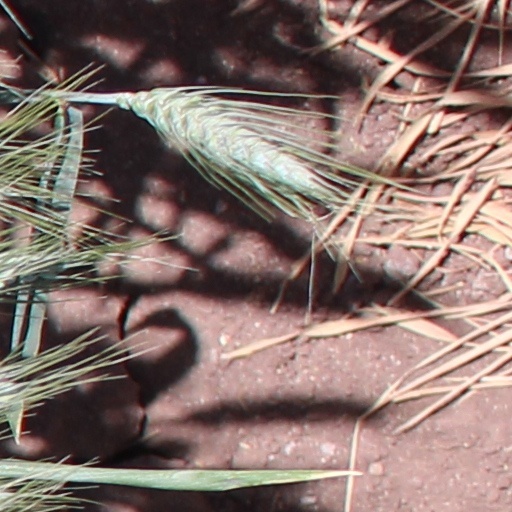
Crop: wheat